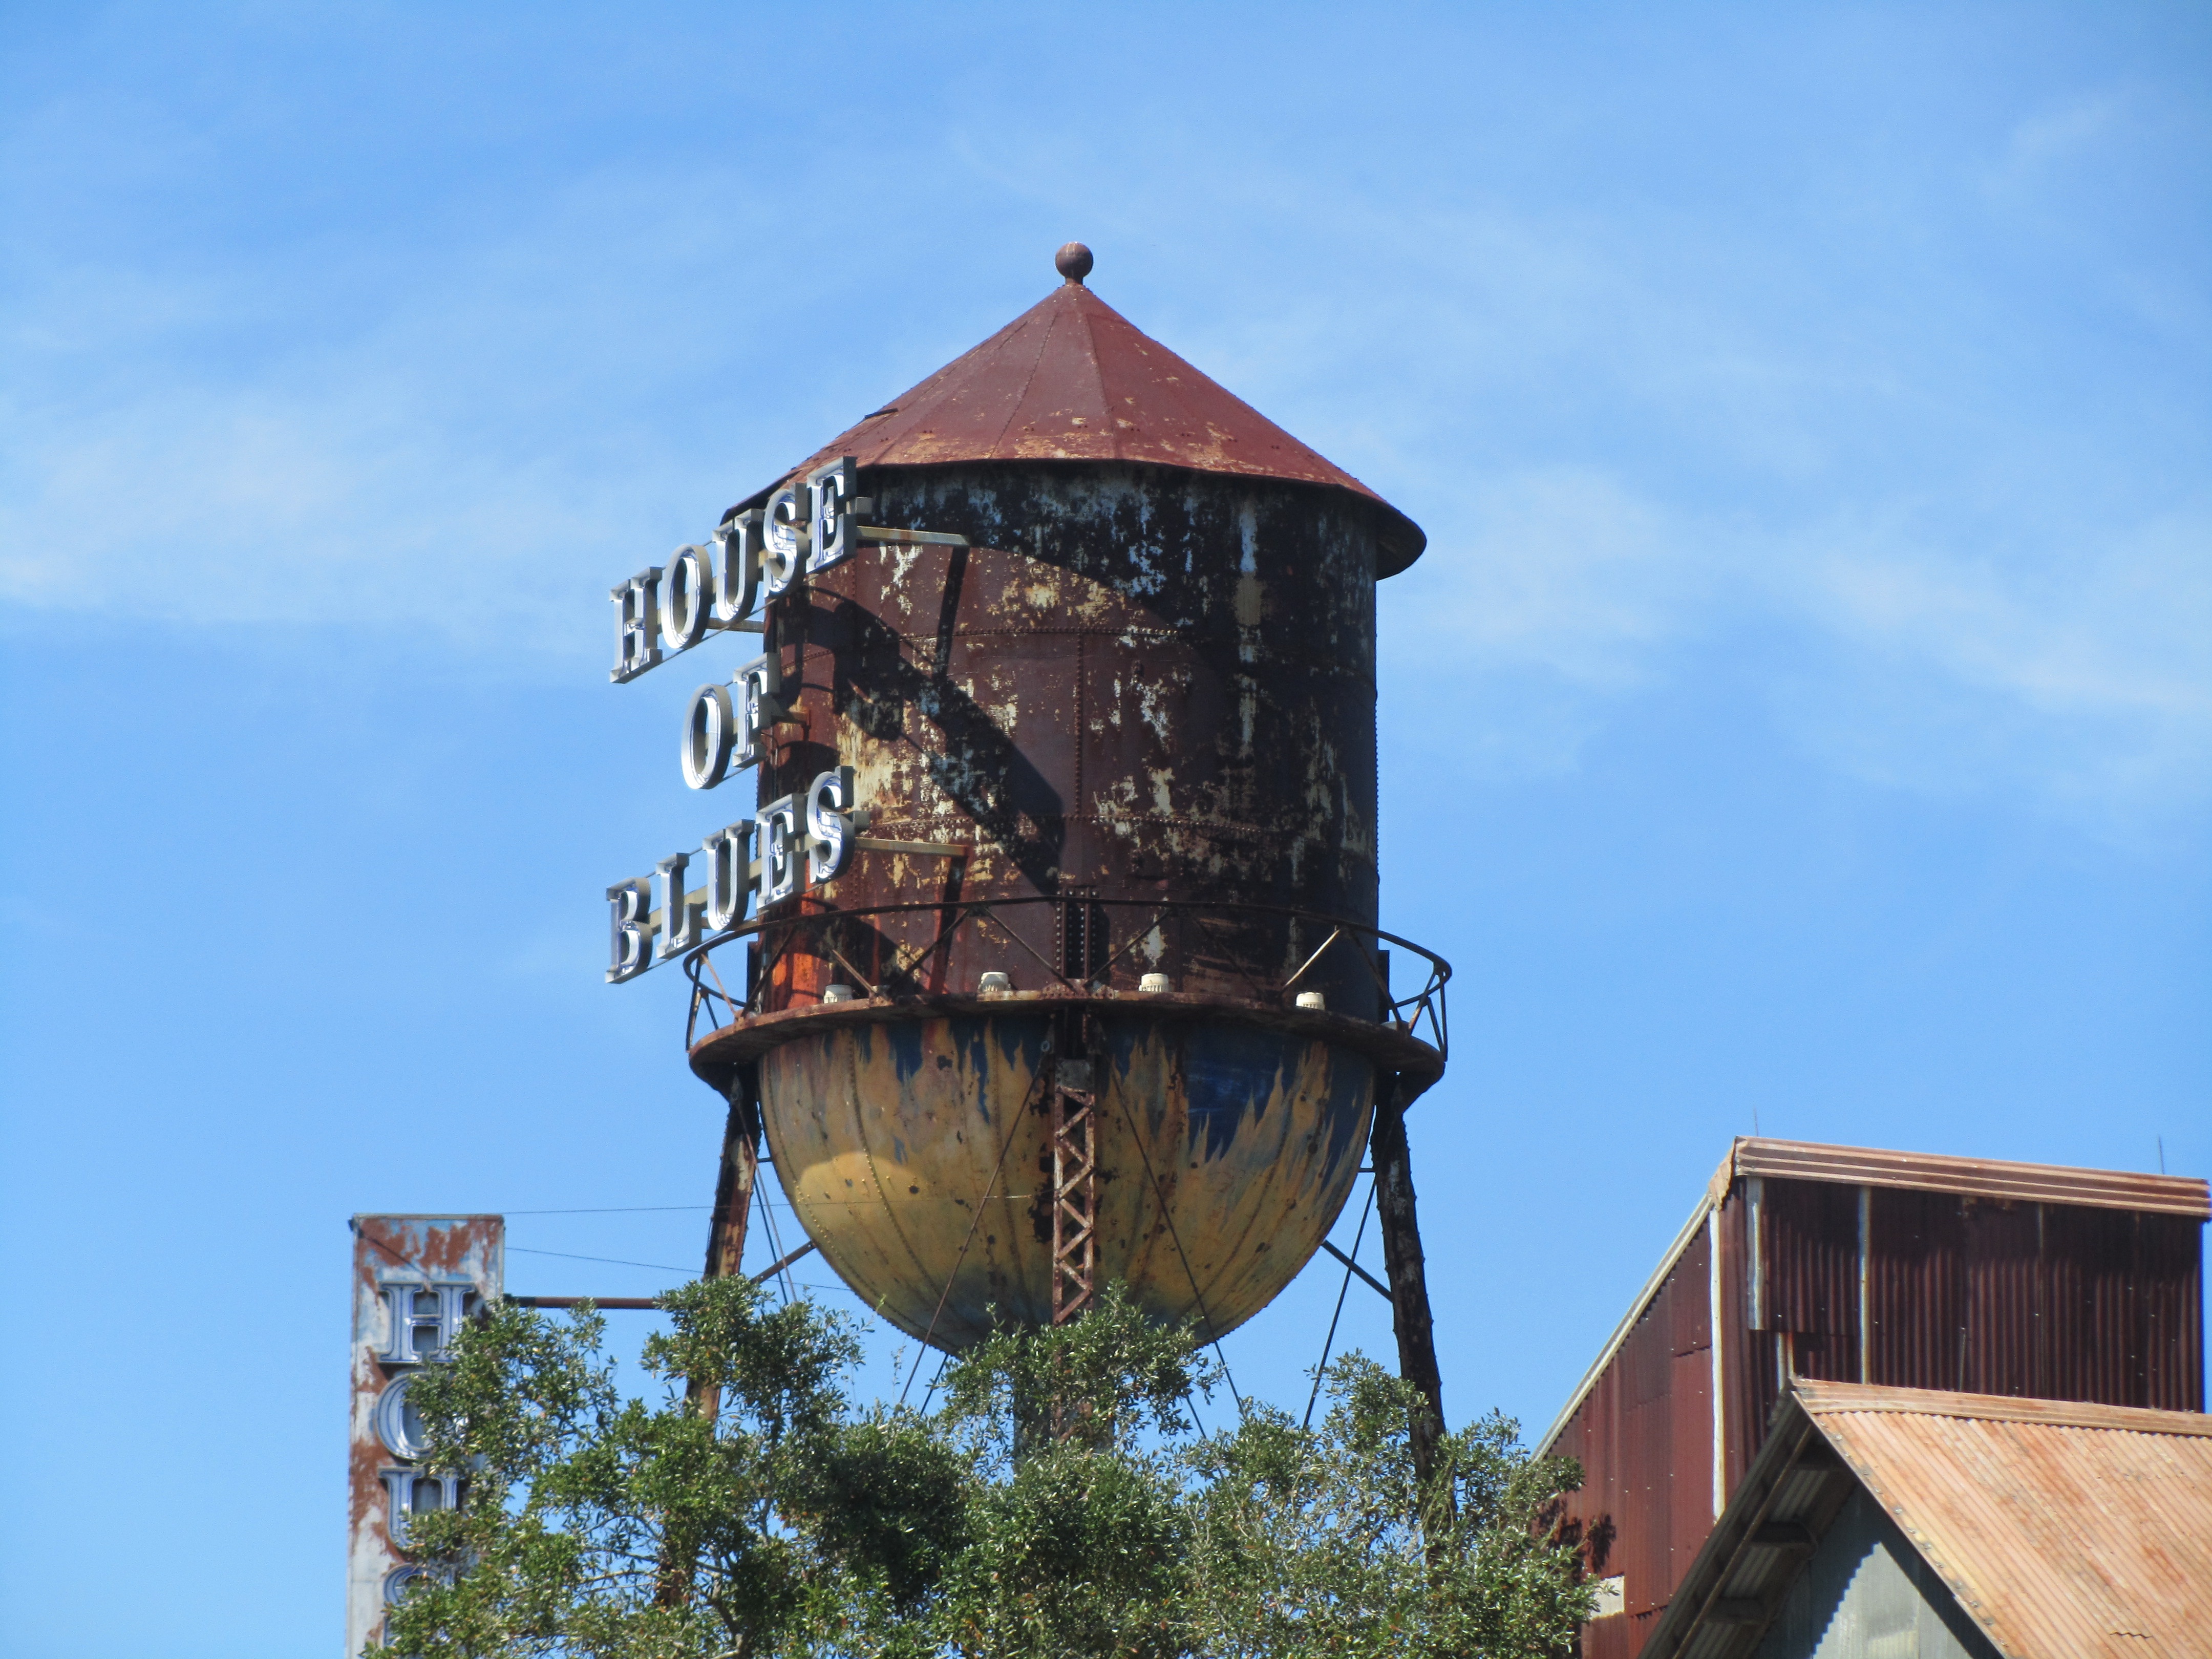
water, old, amusement park, tower, water tower, disney, florida, disneyland, observation tower, man made object, house of blues